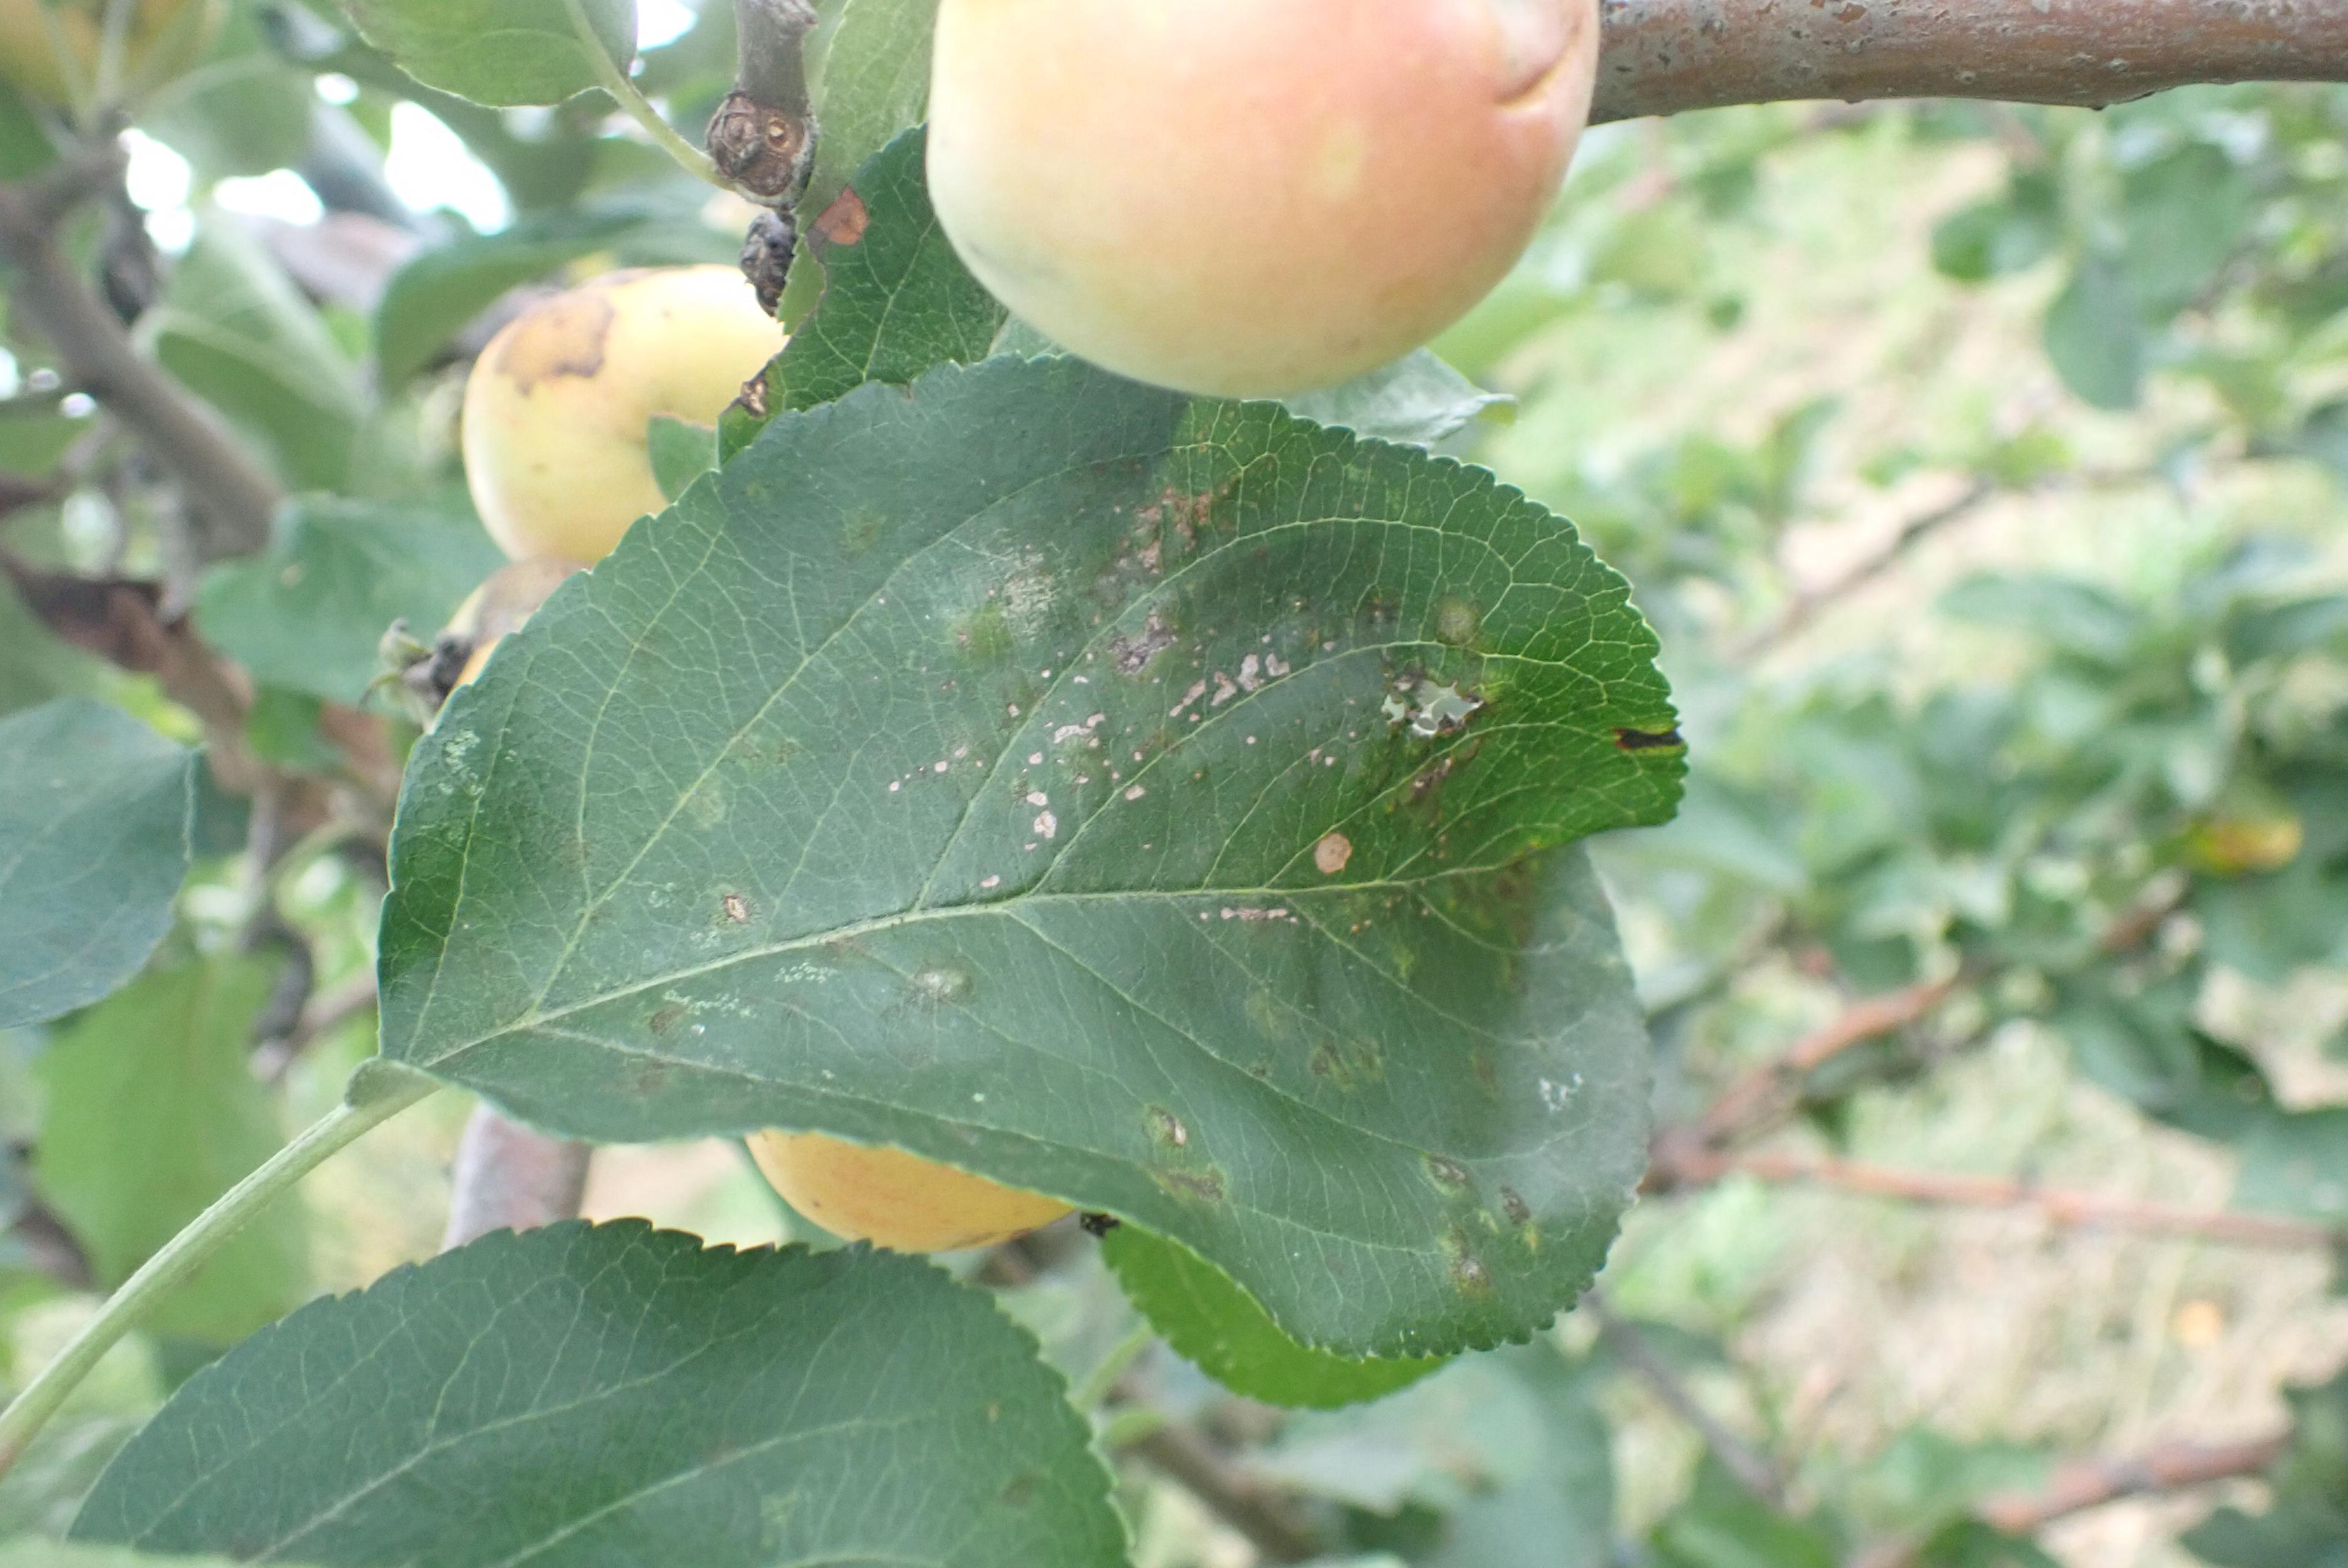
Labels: scab, frog_eye_leaf_spot, complex